Greater Poland Voivodeship

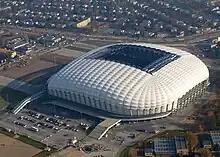
Poznań Stadium, one of the arenas of the UEFA Euro 2012 and home venue of the Lech Poznań football team

Greater Poland is a major transport hub within Poland; a great deal of traffic from Russia and other states of the former Soviet Union passes through Poznań and Konin to reach Germany and other EU member states. To the south runs the international route from Gdańsk via Poznań and Leszno to Prague and then to the south of Europe. There is also a major highway in the province, the A2 motorway, which when completed will run from the western border of Poland with Germany, through Poznań to Warsaw and then via Belarus to Moscow.